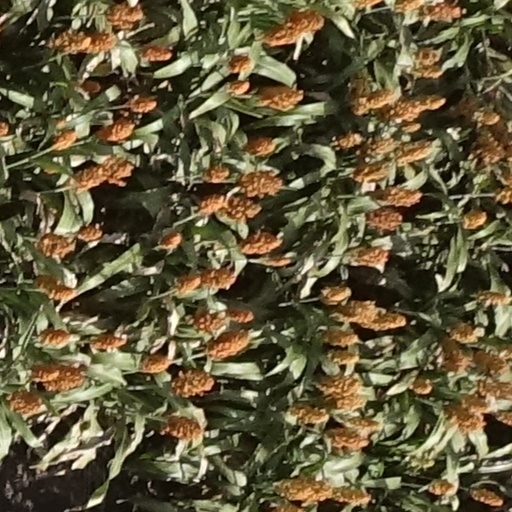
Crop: sorghum